Topping out

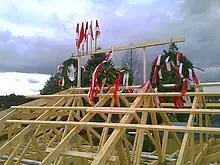
Topping out in southern Denmark

In building construction, topping out (also referred to as topping off or roofing ceremony) is a builders' rite traditionally held when the last beam (or its equivalent) is placed at the top of a structure during its construction. Nowadays, the ceremony is often parlayed into a media event for public relations purposes. It has since come to mean more generally finishing the structure of the building, whether there is a ceremony or not. It is also commonly used to determine the amount of wind on the top of the structure.